Immaculate Memories: The Uncluttered Worlds of Christopher Pratt

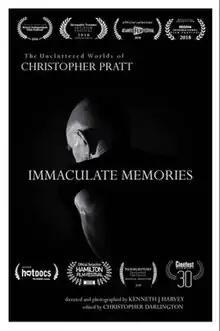
Film poster

Immaculate Memories: The Uncluttered Worlds of Christopher Pratt is a Canadian documentary film, directed by Kenneth J. Harvey and released in 2018. The film profiles artist Christopher Pratt, while also interviewing his daughter Barbara Pratt, as well as Christopher's studio assistant and former wife Jeanette Meehan.